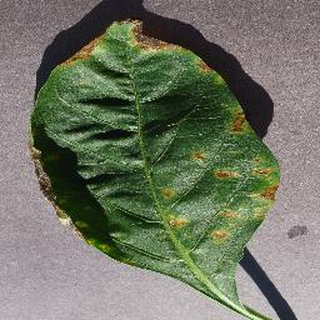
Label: bell_pepper_bacterial_spot